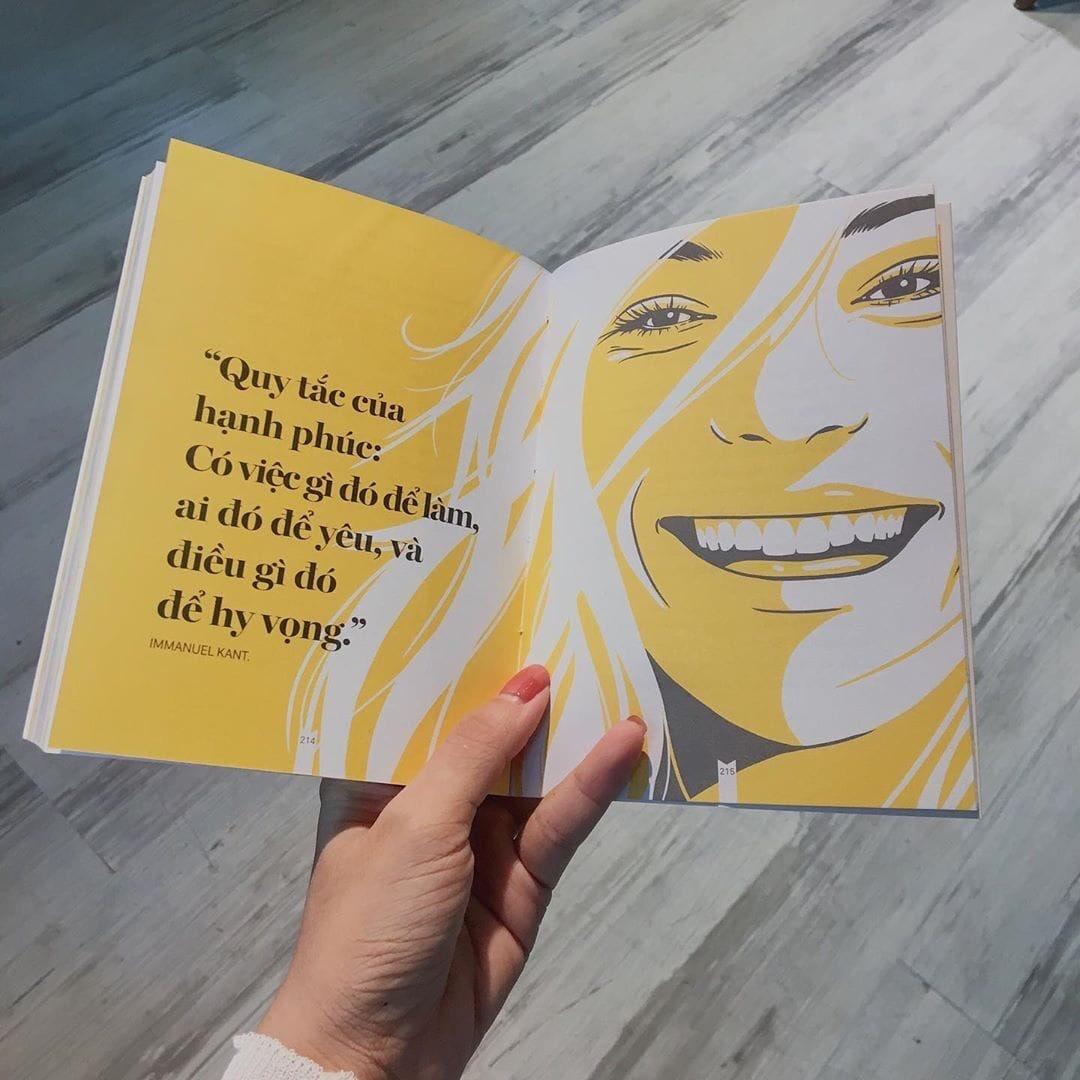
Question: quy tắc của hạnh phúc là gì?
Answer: có việc gì đó để làm, ai đó để yêu thương, và điều gì đó để hi vọng